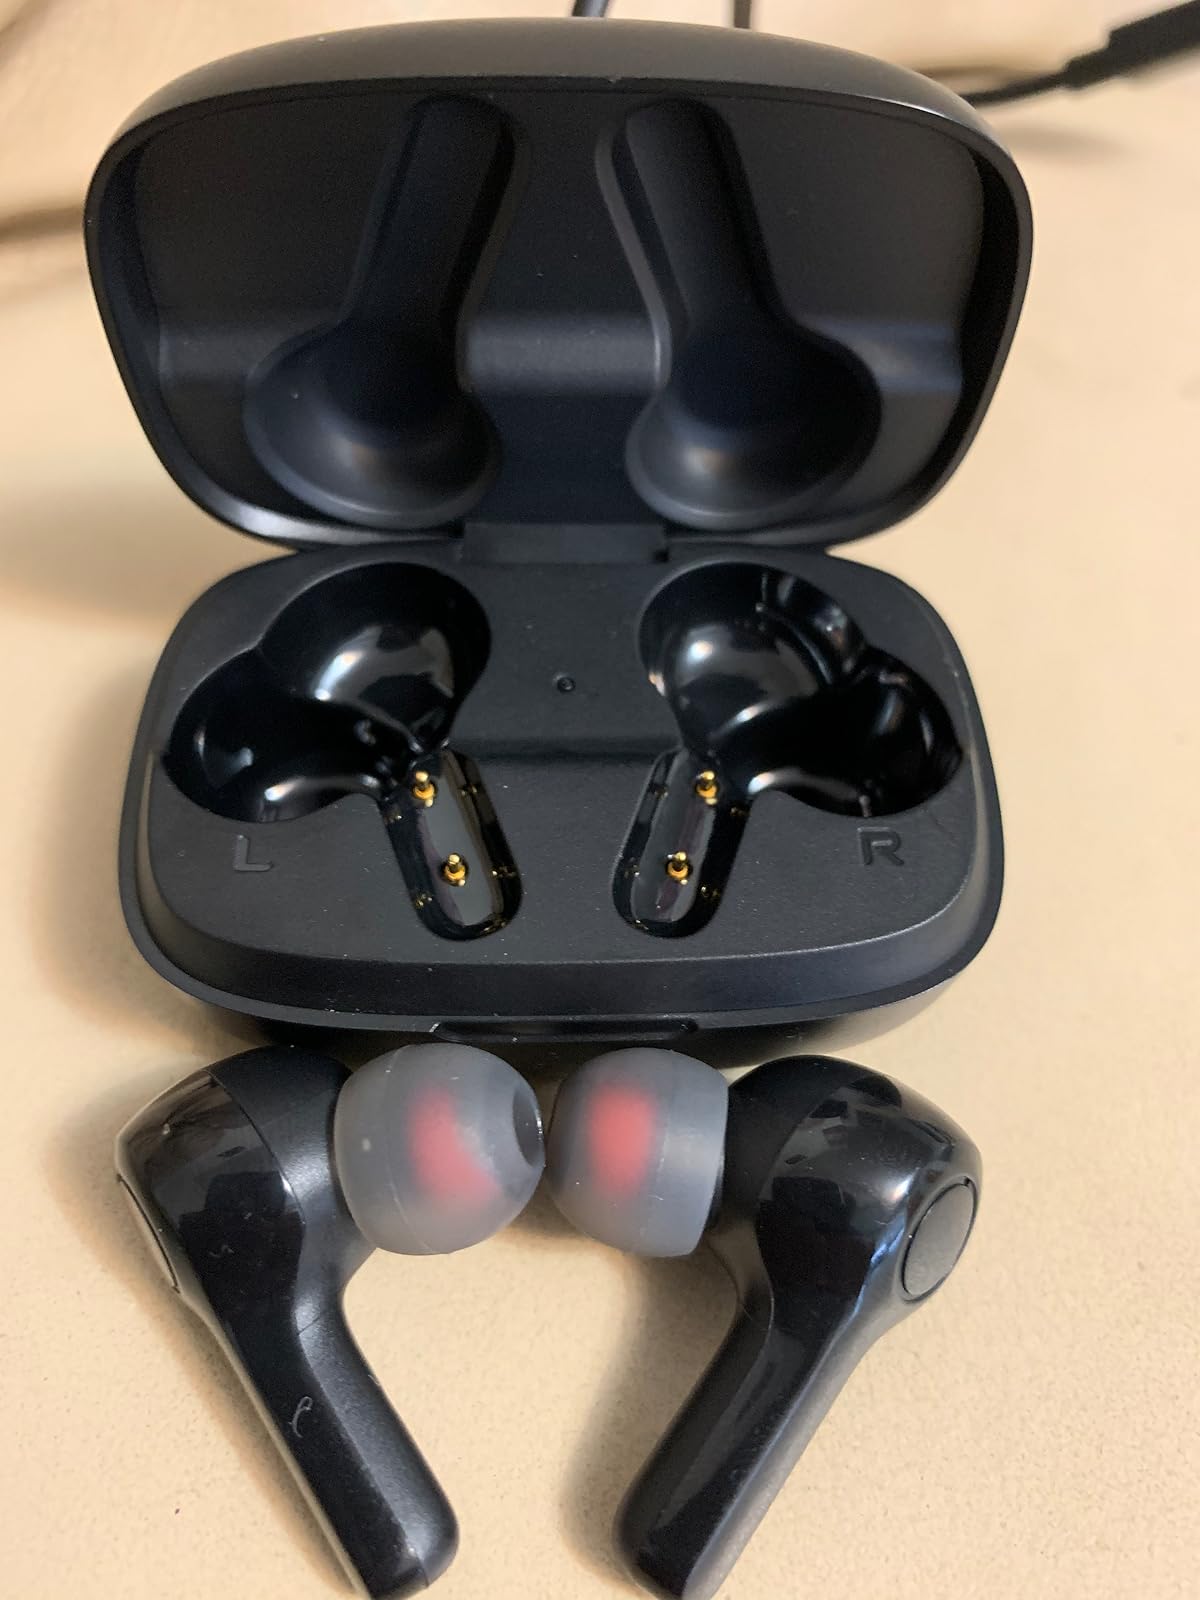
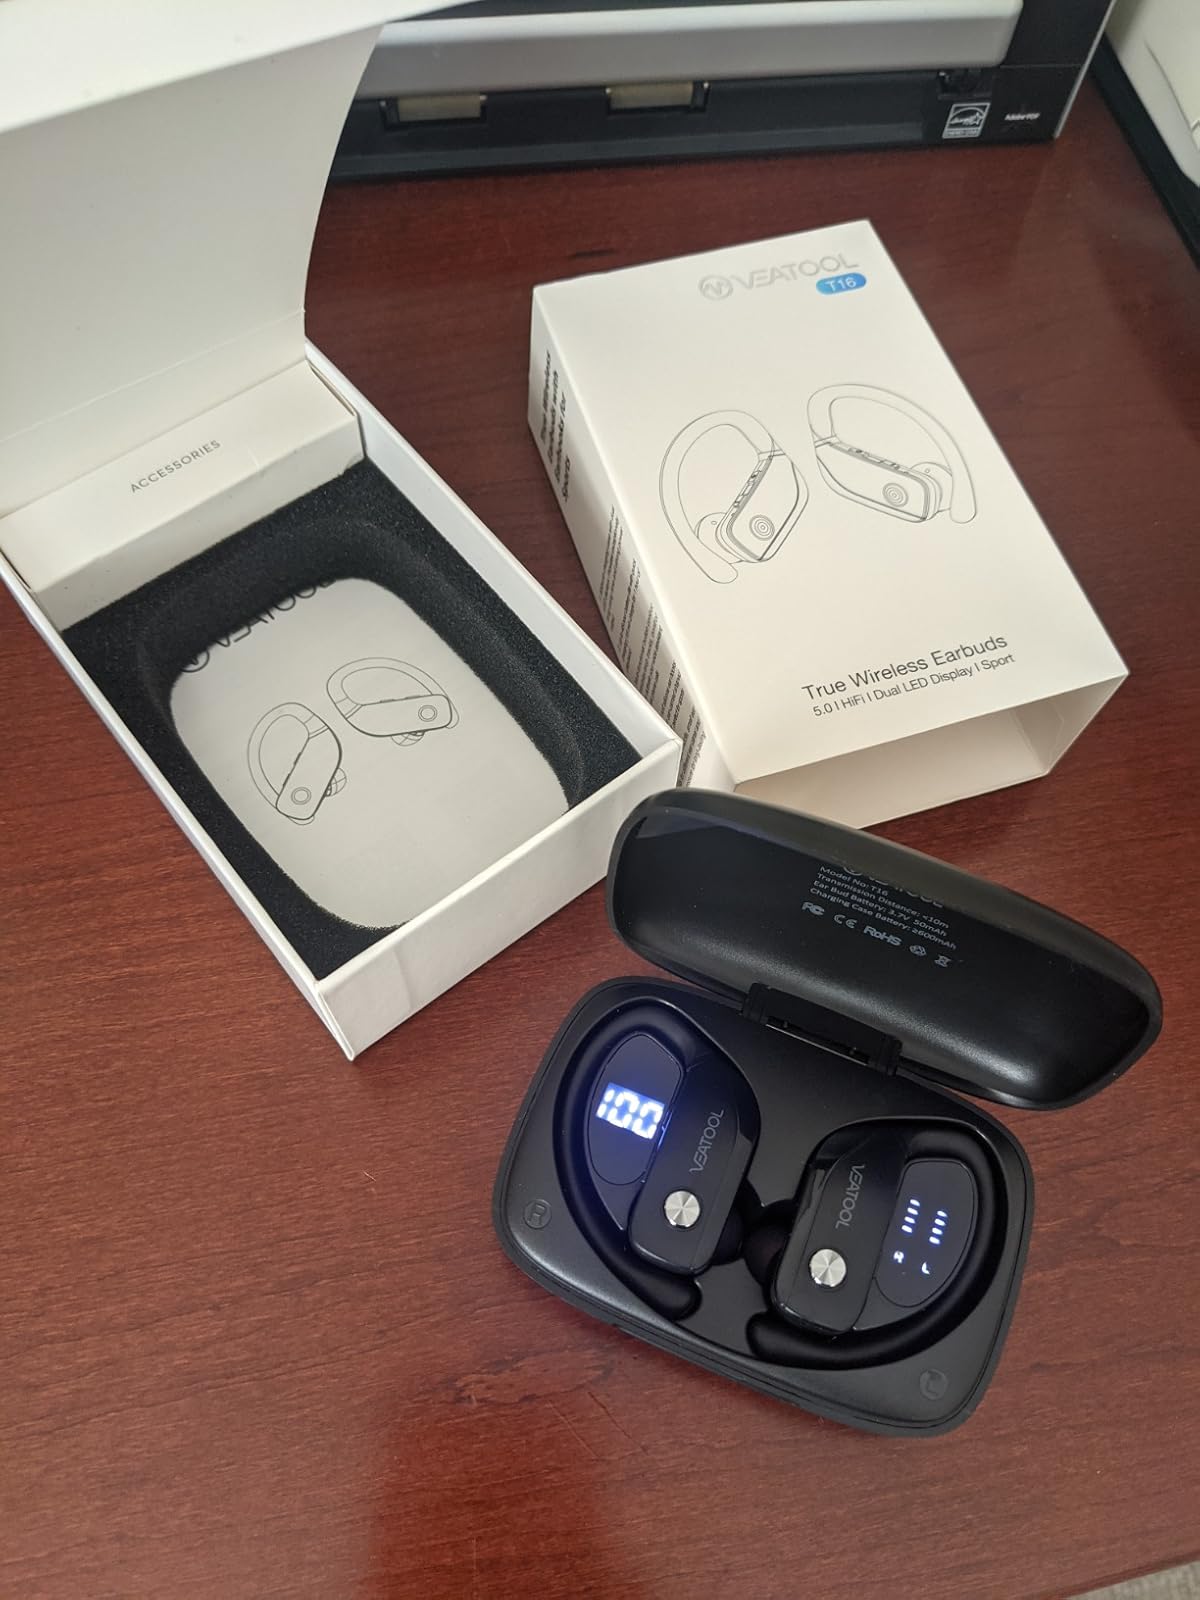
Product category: earbuds
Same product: no